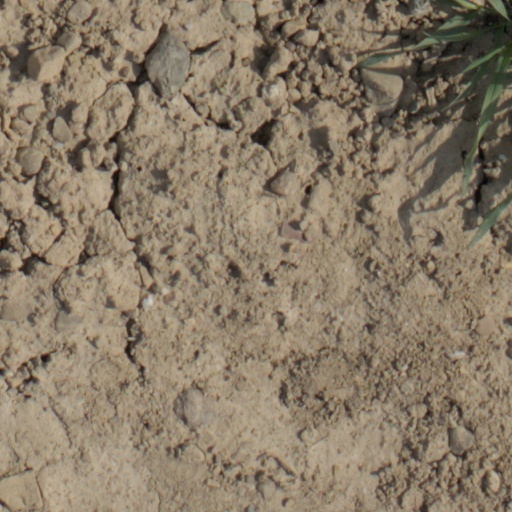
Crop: wheat